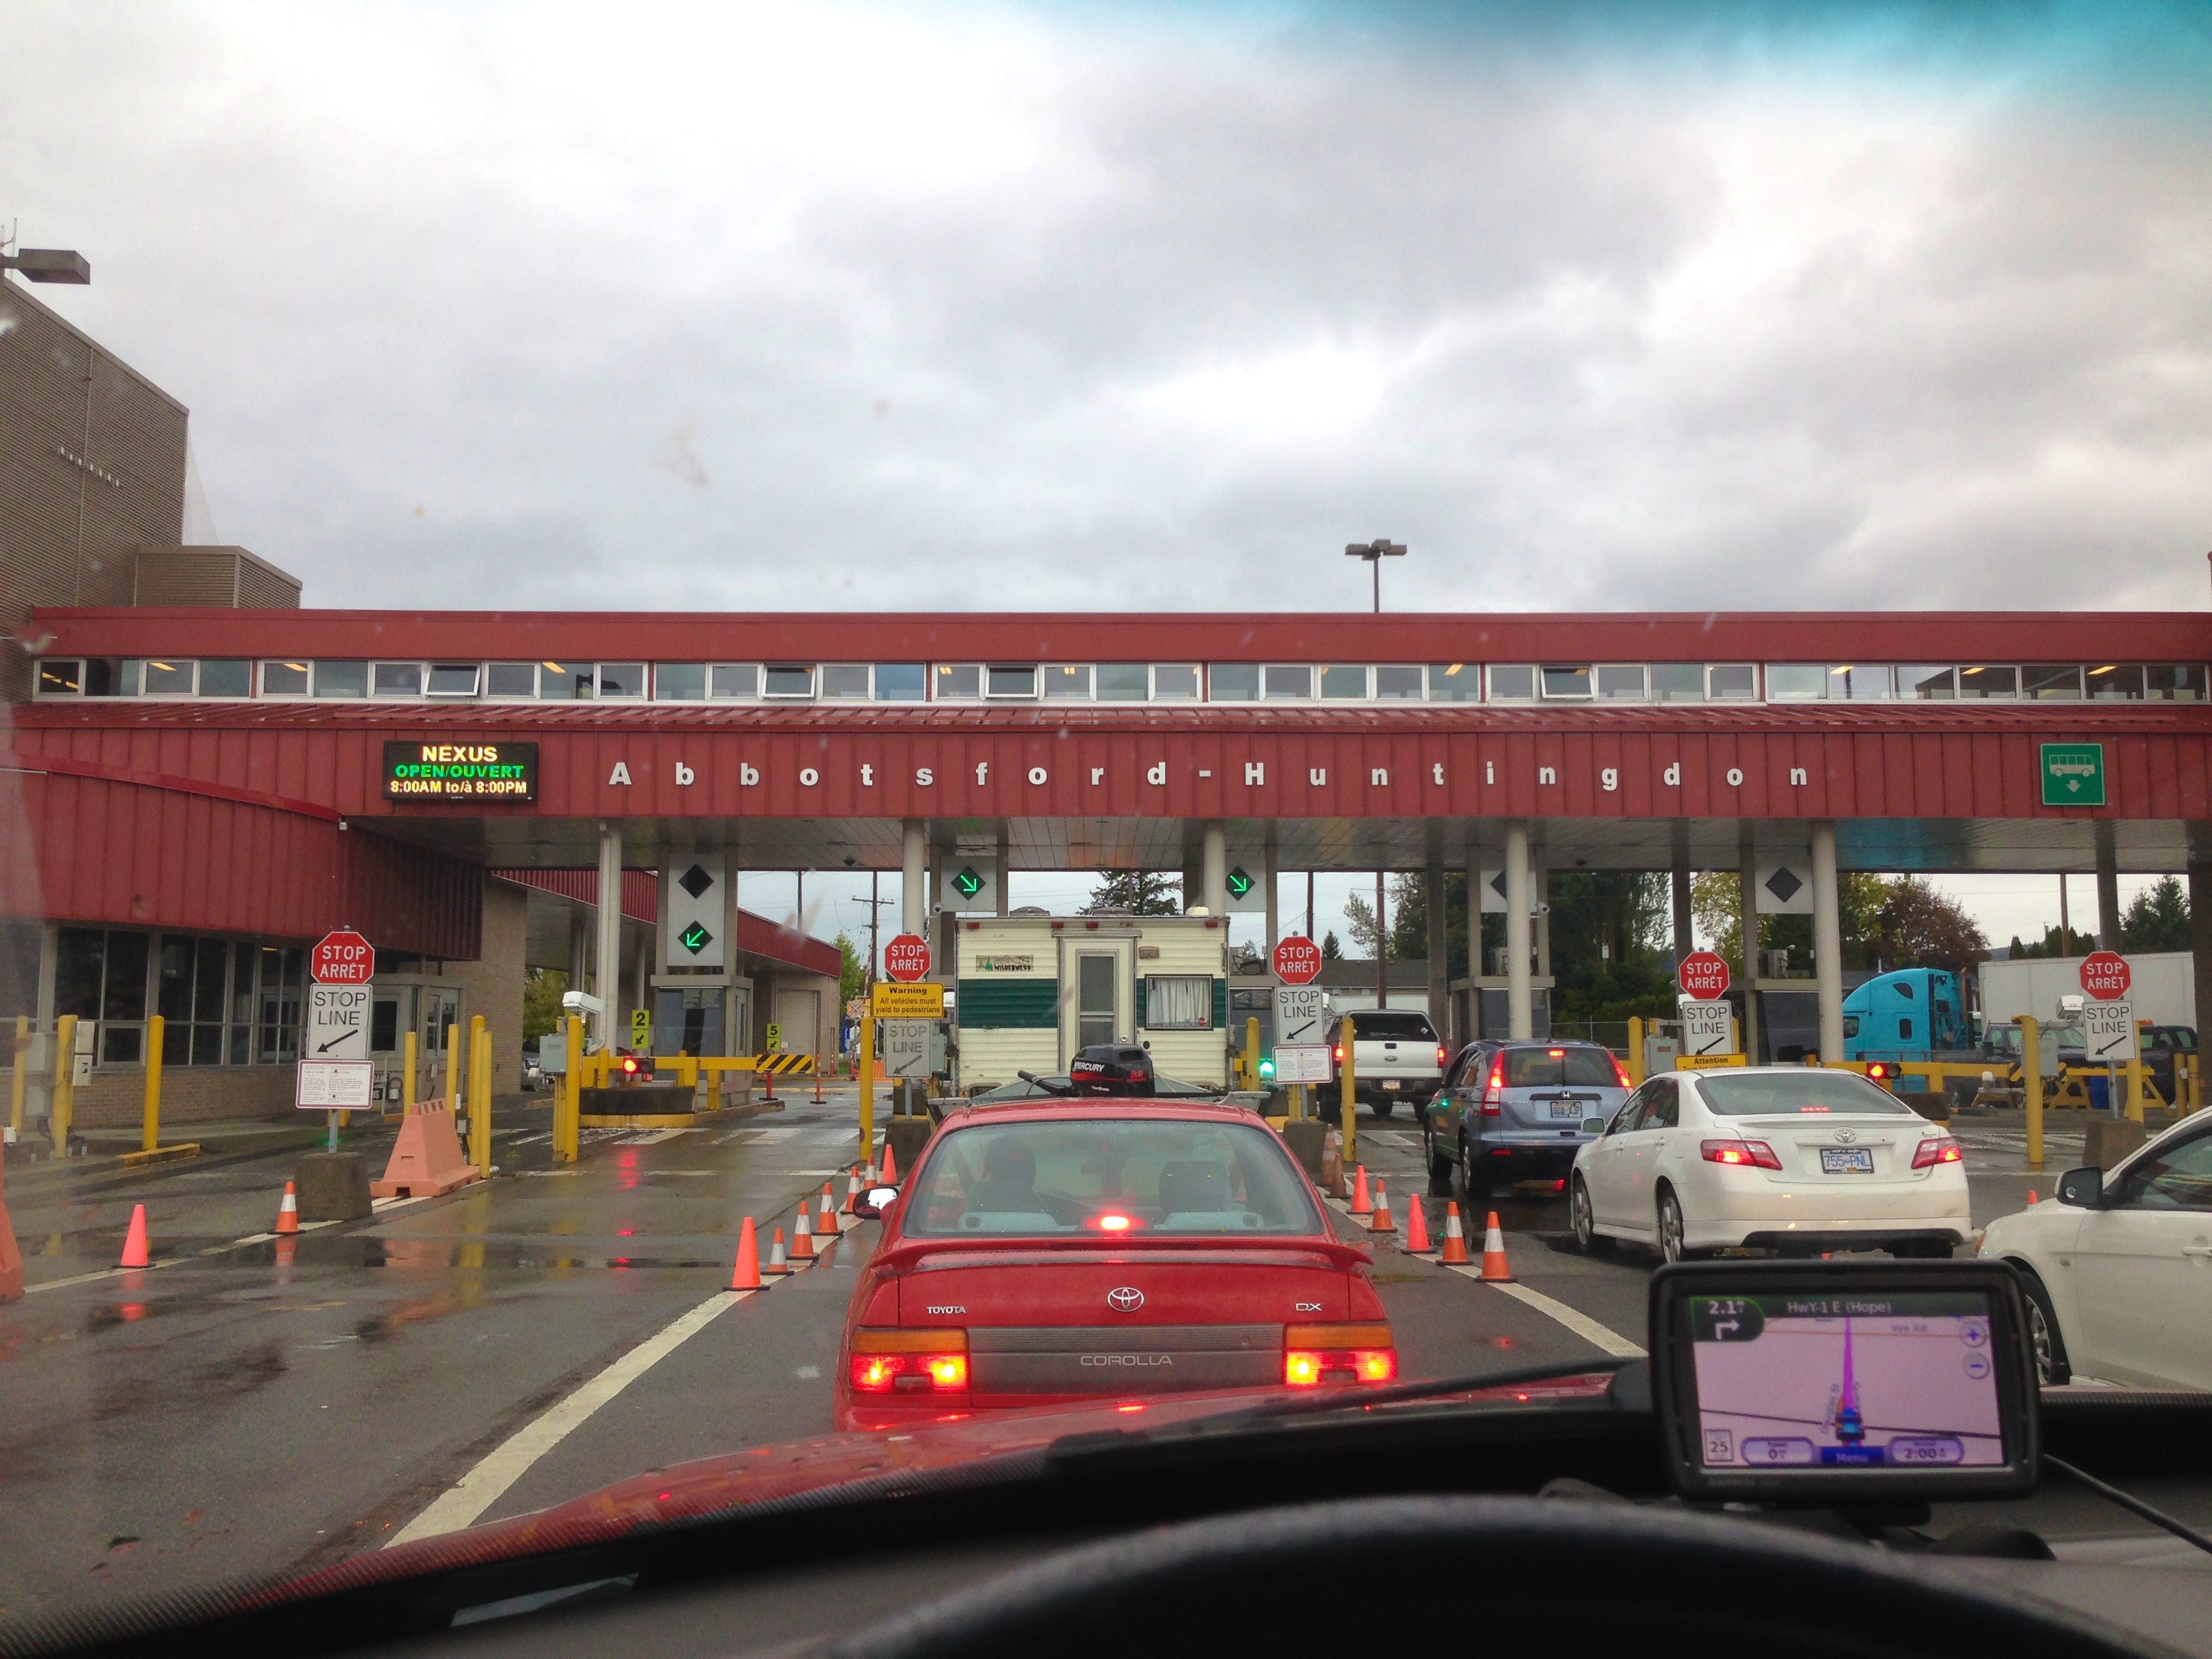
building, transport, public transport, race track